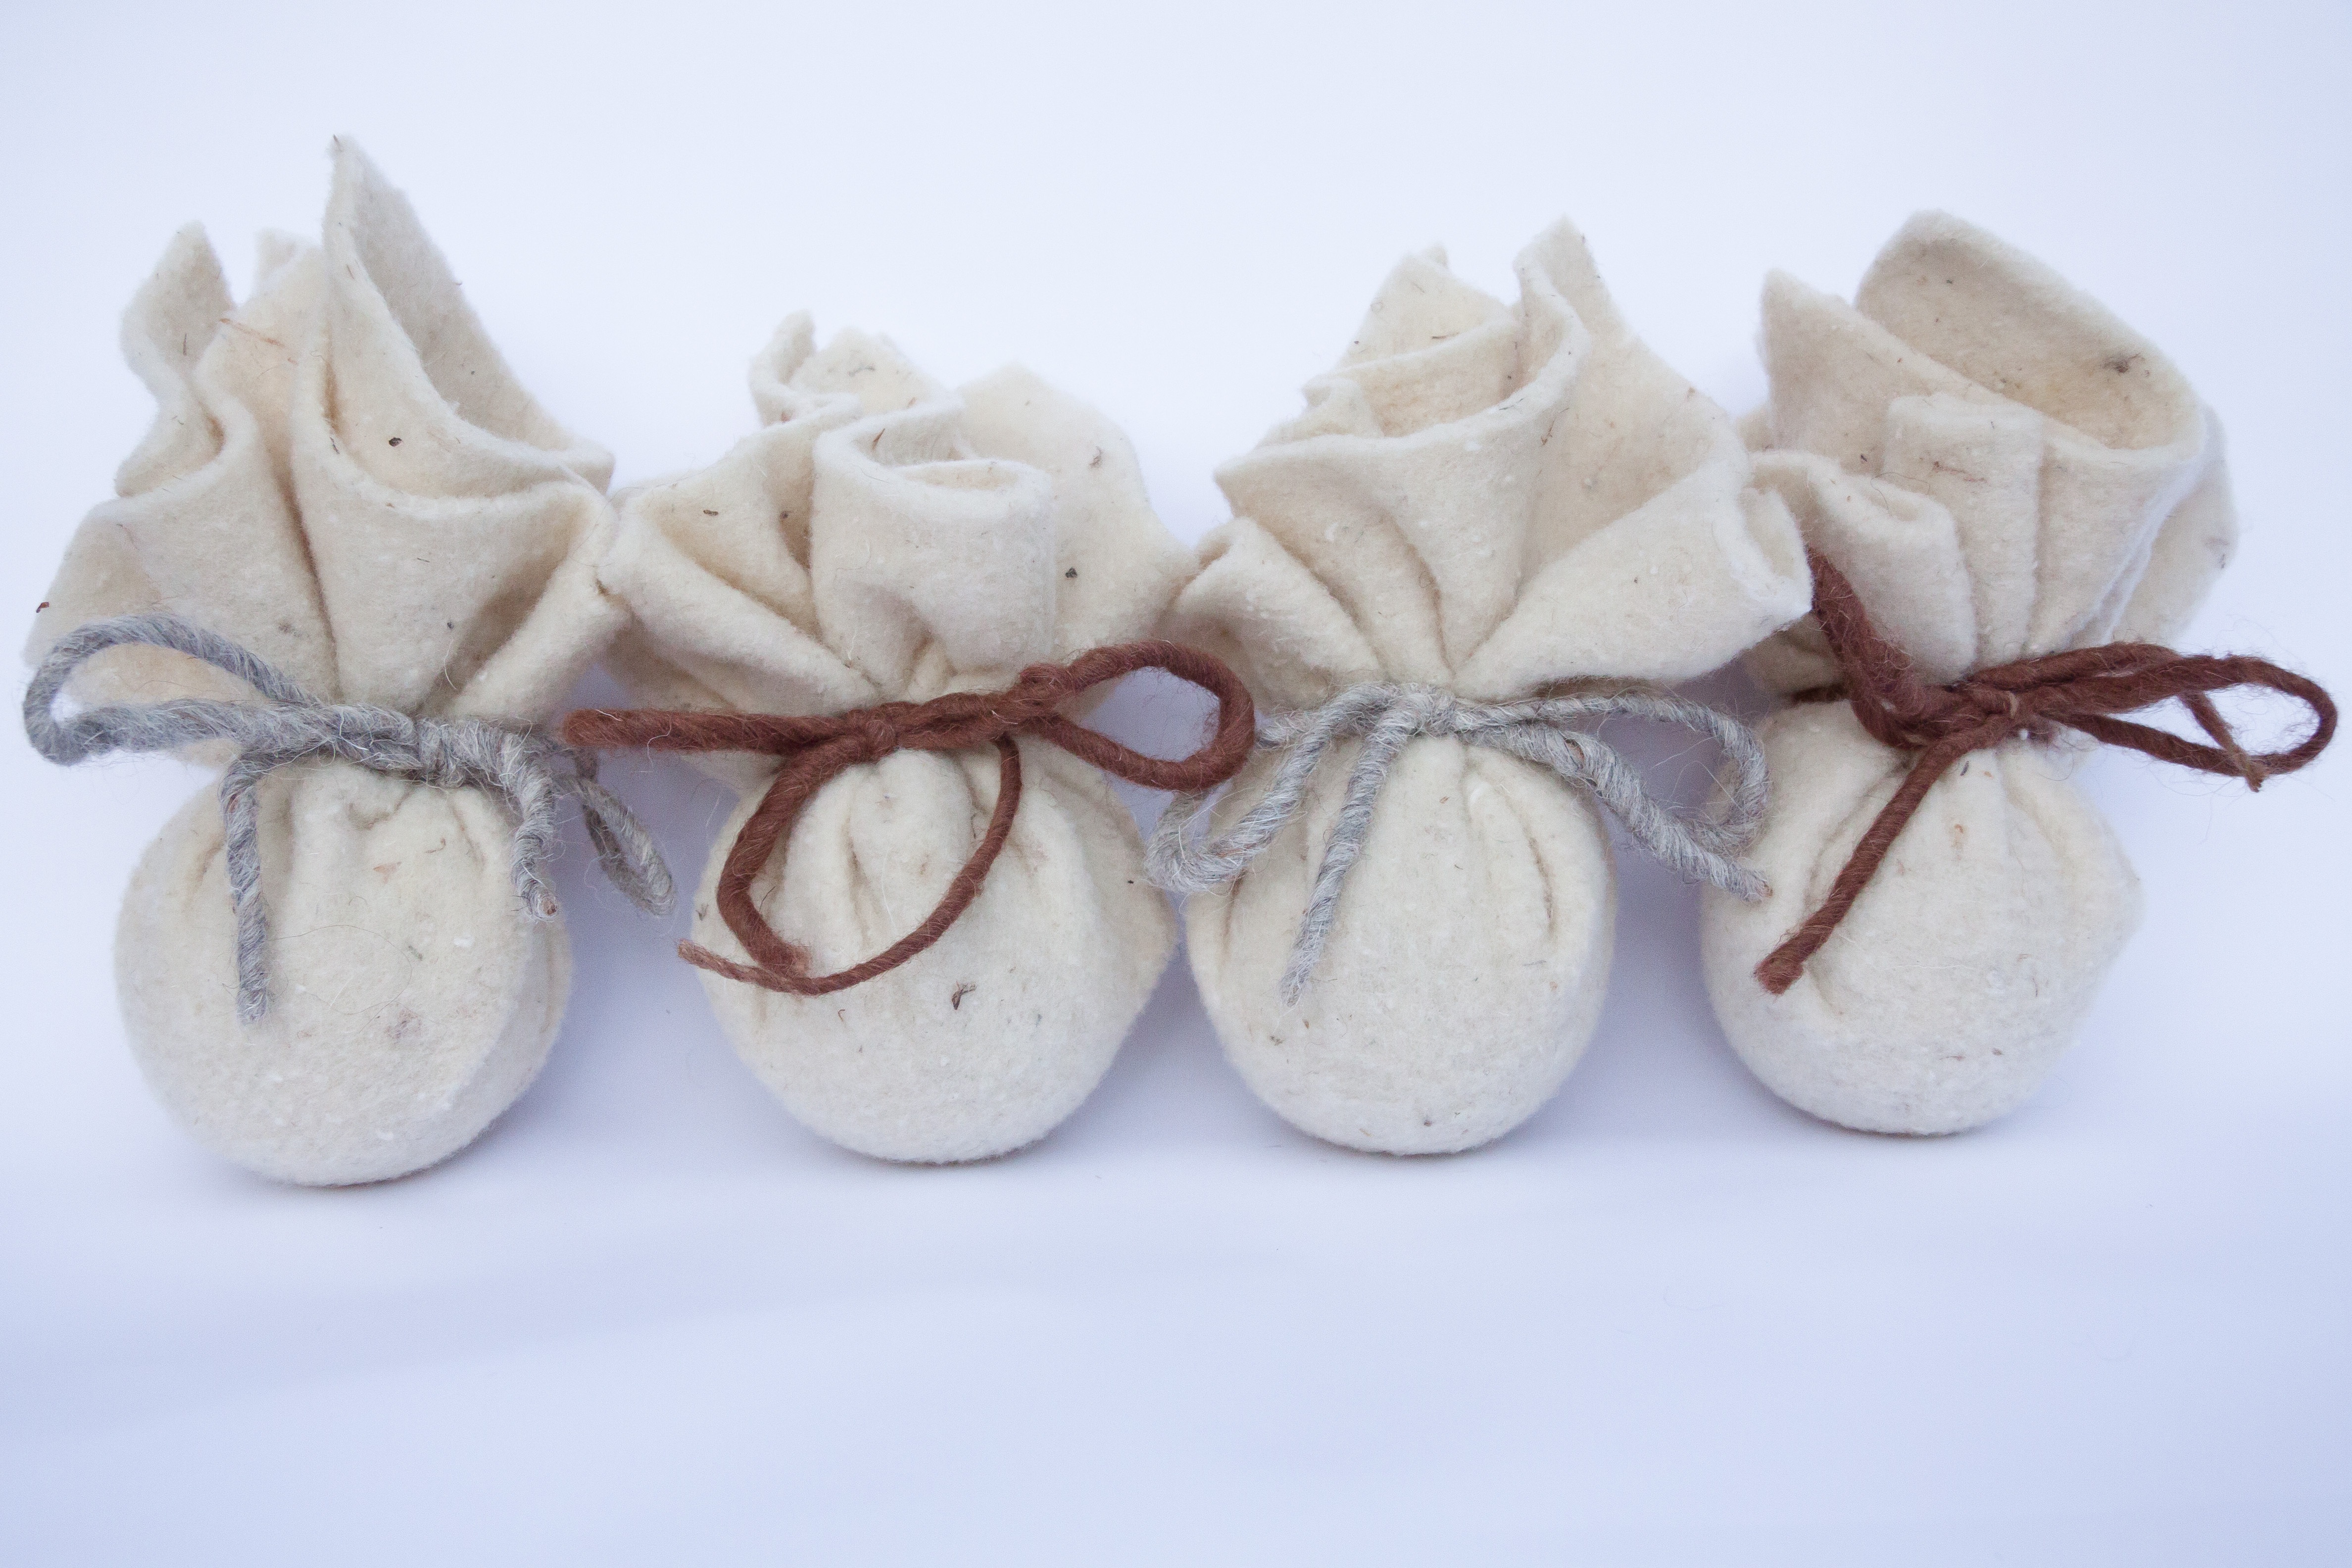
shoe, white, flower, petal, gift, brown, bag, deco, coconut, textile, footwear, soft, packaging, natural product, flavor, felt, felted, natural fiber, sheep's wool, wedding favors, sheep wool felt, sheep wool cord